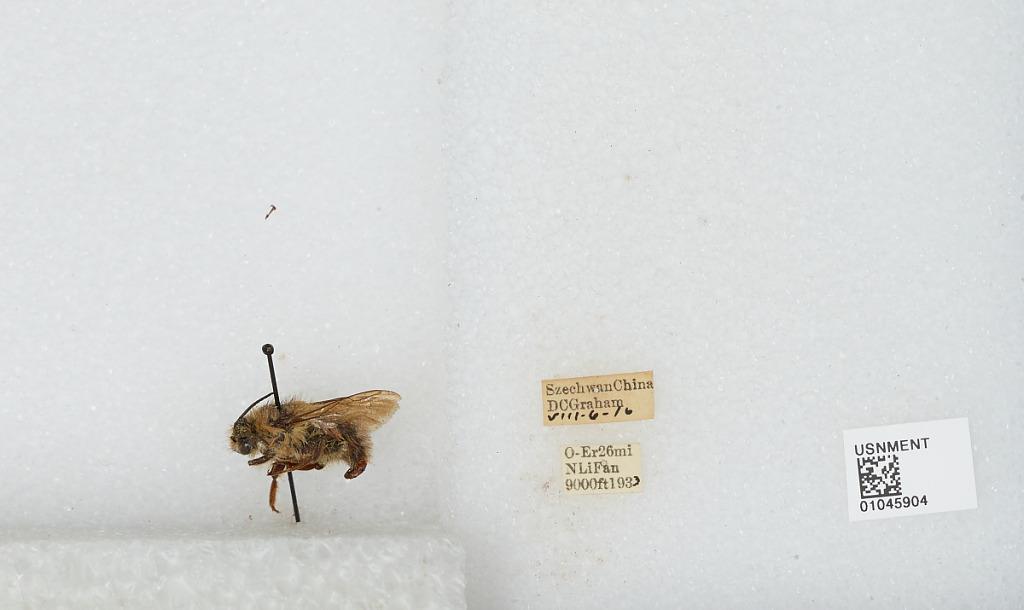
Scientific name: Bombus sp.
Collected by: D. Graham
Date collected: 1933-8-6
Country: China
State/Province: Sichuan
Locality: O-Er 26 miles North Li Fan